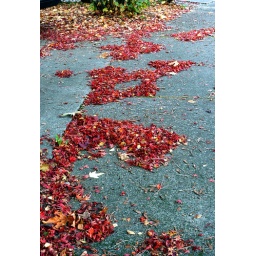
The red leaves are from a Japanese maple. The green and yellow leaves in the background are from a vine maple.